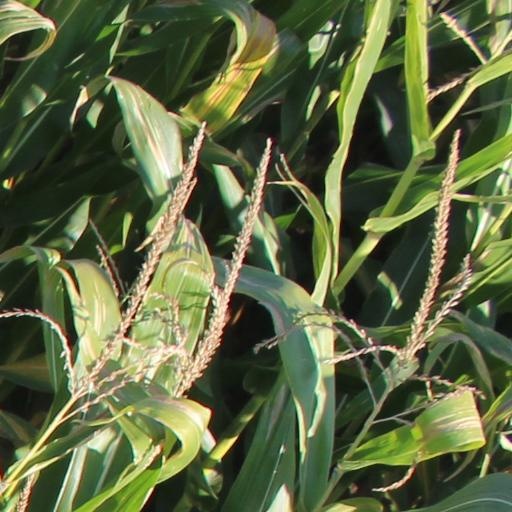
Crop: maize; corn